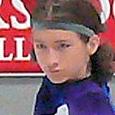
Age: 18